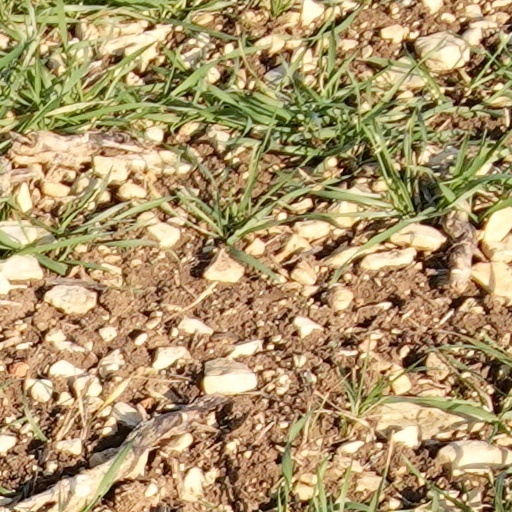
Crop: wheat